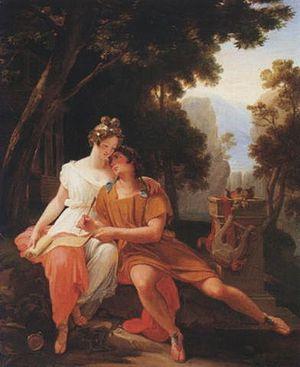
Tivoli est une ville de la province de Rome, dans la région du Latium, en Italie. Très ancienne cité datant d'avant la colonisation romaine, elle fut, selon la tradition et quelques éléments archéologiques, fondée en 1215 av. J.-C., bien que ses plus anciens vestiges, que constituent les murs d'enceinte, datent du IVᵉ siècle av. J.-C. Elle connut, sous le nom de « Tibur », un apogée durant la période romaine, avec la construction par l'empereur Hadrien de sa résidence de villégiature, la villa d'Hadrien, au début du IIᵉ siècle. Durant toute cette période, la ville s'enrichit grâce à l'extraction de travertin, servant à la construction des palais romains, et également grâce à ses eaux thermales réputées. De la Renaissance au XIXᵉ siècle, divers cardinaux et papes relèvent l'attrait de la ville par la construction de la villa d'Este, qui reste l'un des plus importants exemples et modèles de jardins d'eau de cette période, ayant attiré de très nombreux artistes européens, peintres, poètes ou musiciens voyageant dans la campagne romaine.
Properce, de son nom latin Sextus Propertius, est un poète latin né aux alentours de 47 av. J.-C. en Ombrie, sans doute à proximité de la ville actuelle d'Assise, et mort vers 16/15 av. J.-C.